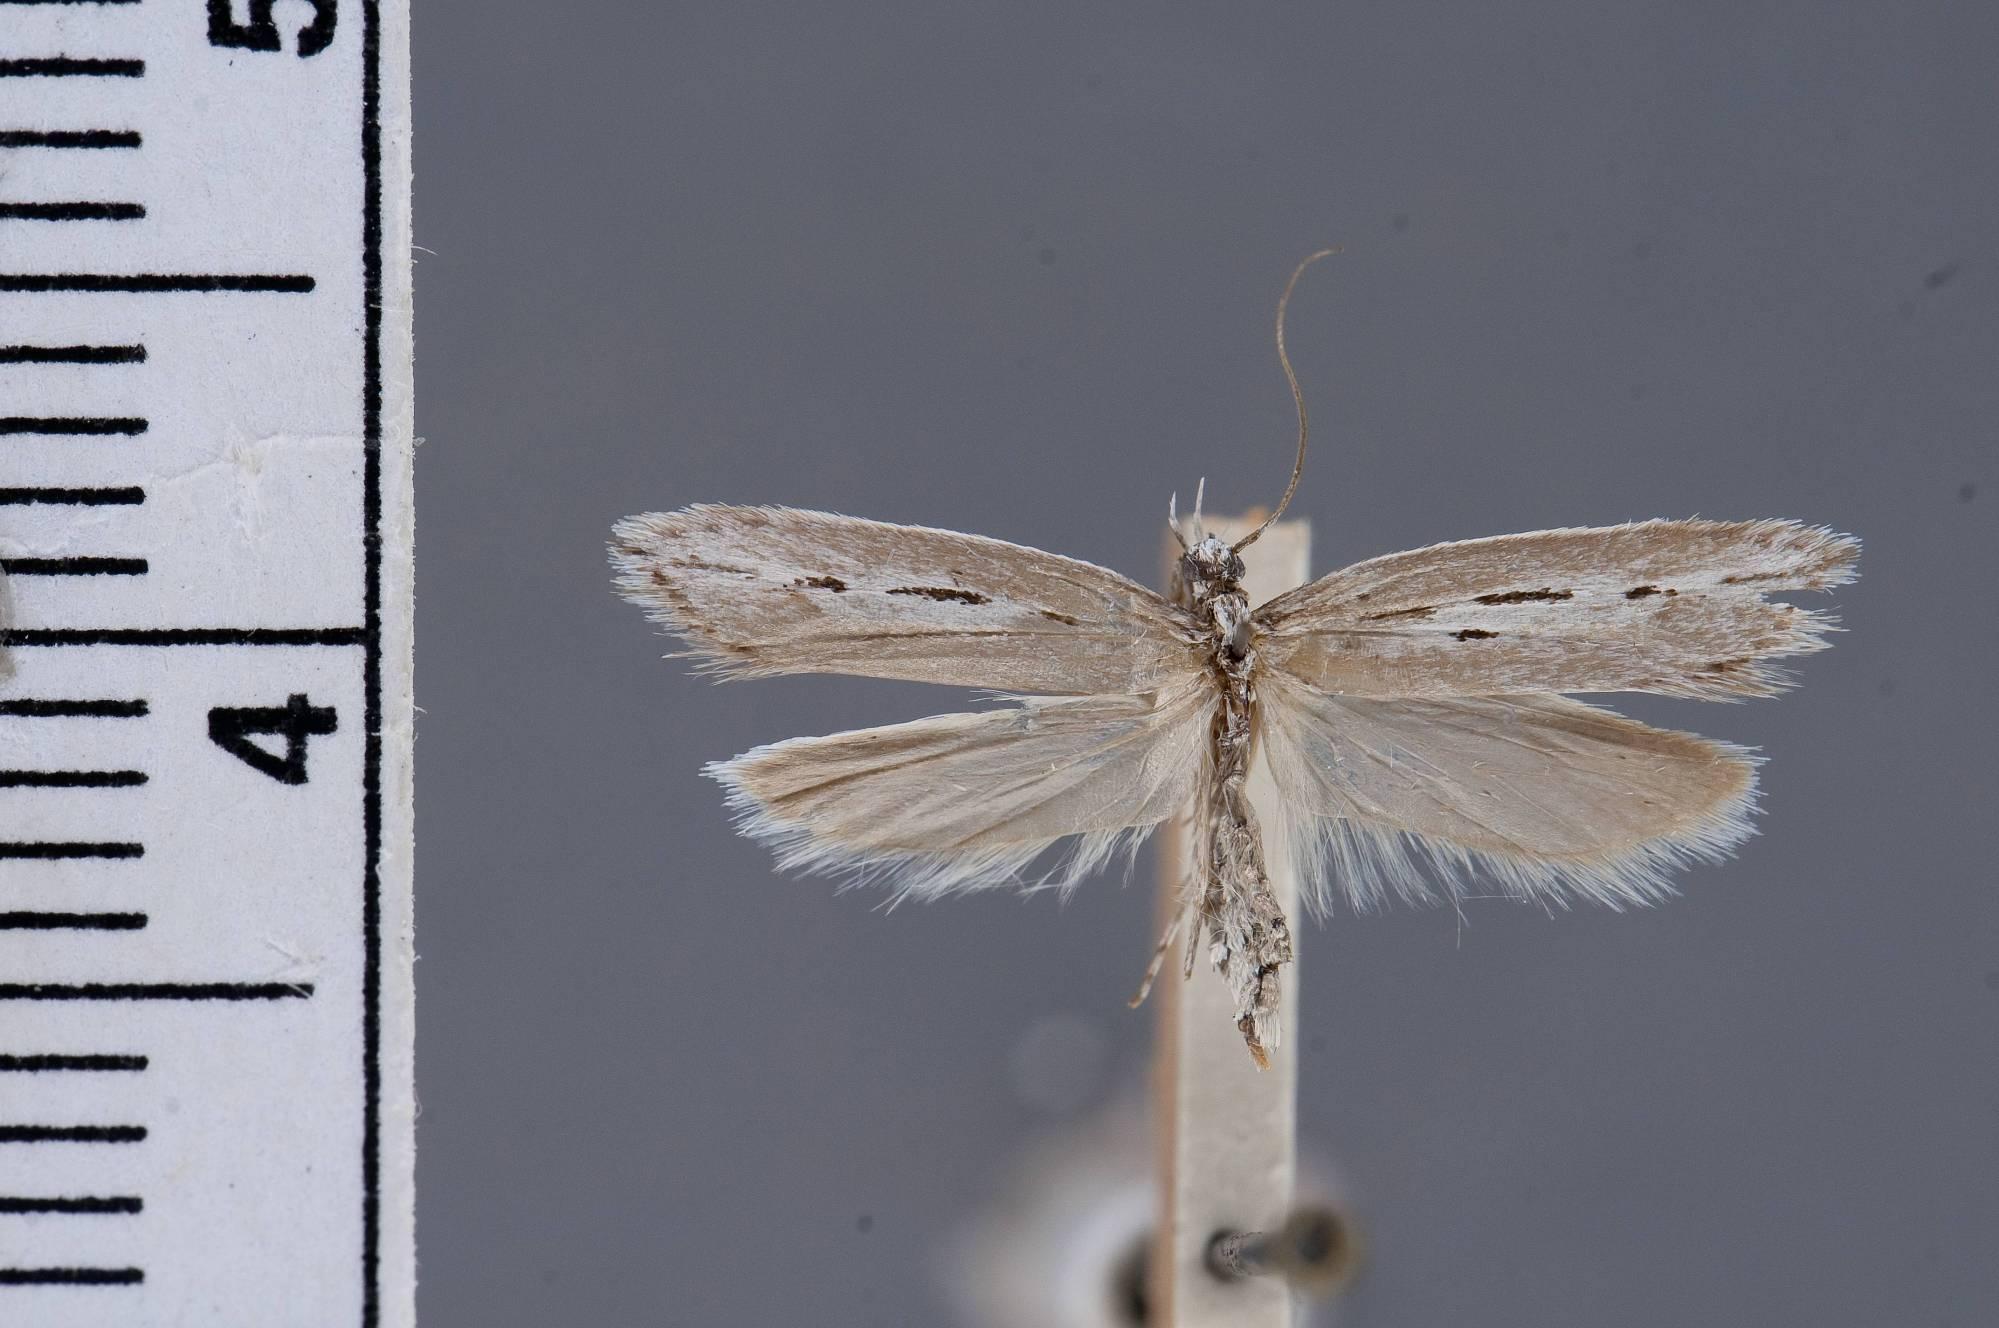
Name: Ethmia mansita
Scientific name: Ethmia mansita Busck, 1914
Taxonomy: Animalia, Arthropoda, Insecta, Lepidoptera, Glossata, Depressariidae, Ethmiinae
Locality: Tehuacan, Puebla, Mexico
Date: Sep 1913